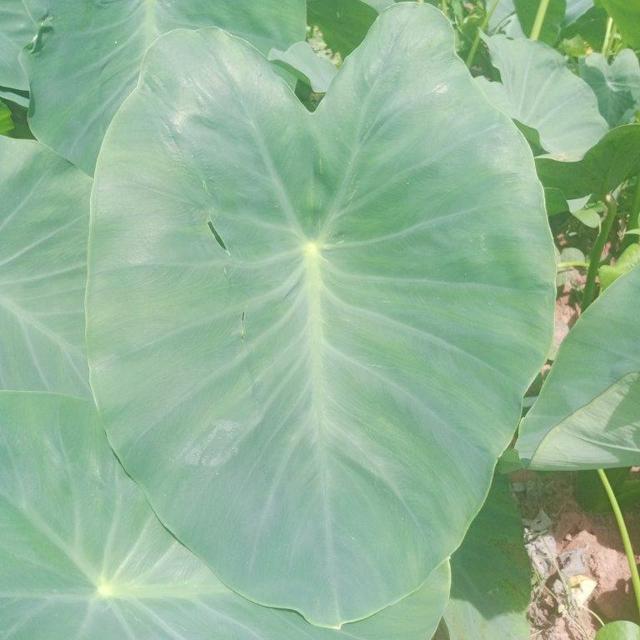
Label: Healthy